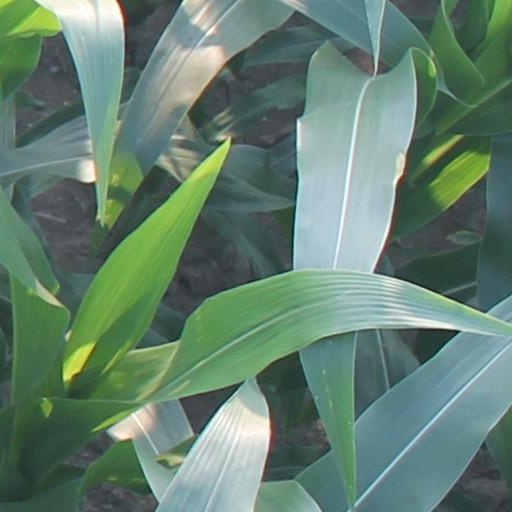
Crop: maize; corn